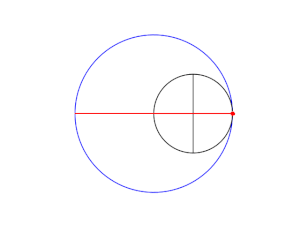
Le théorème de La Hire est démontré dans le traité des roulettes du mathématicien français Philippe de La Hire, mais il était connu bien avant La Hire. Il peut être séparé en deux propositions : la première est que tout point fixe d'un cercle C de rayon r roulant sans glisser intérieurement sur un cercle C′ de rayon 2r décrit un diamètre de C′, la seconde plus générale est que dans les mêmes conditions tout point lié au cercle mobile C décrit une ellipse. Le diamètre décrit par un point de C est un cas dégénéré d'hypocycloïde. L'ellipse décrite par un point lié à C est un cas très particulier d'hypotrochoïde.